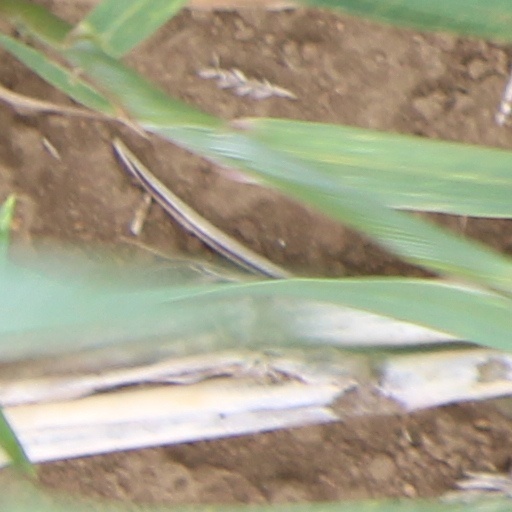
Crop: wheat